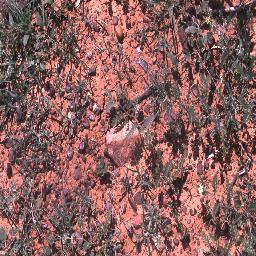
Label: negative